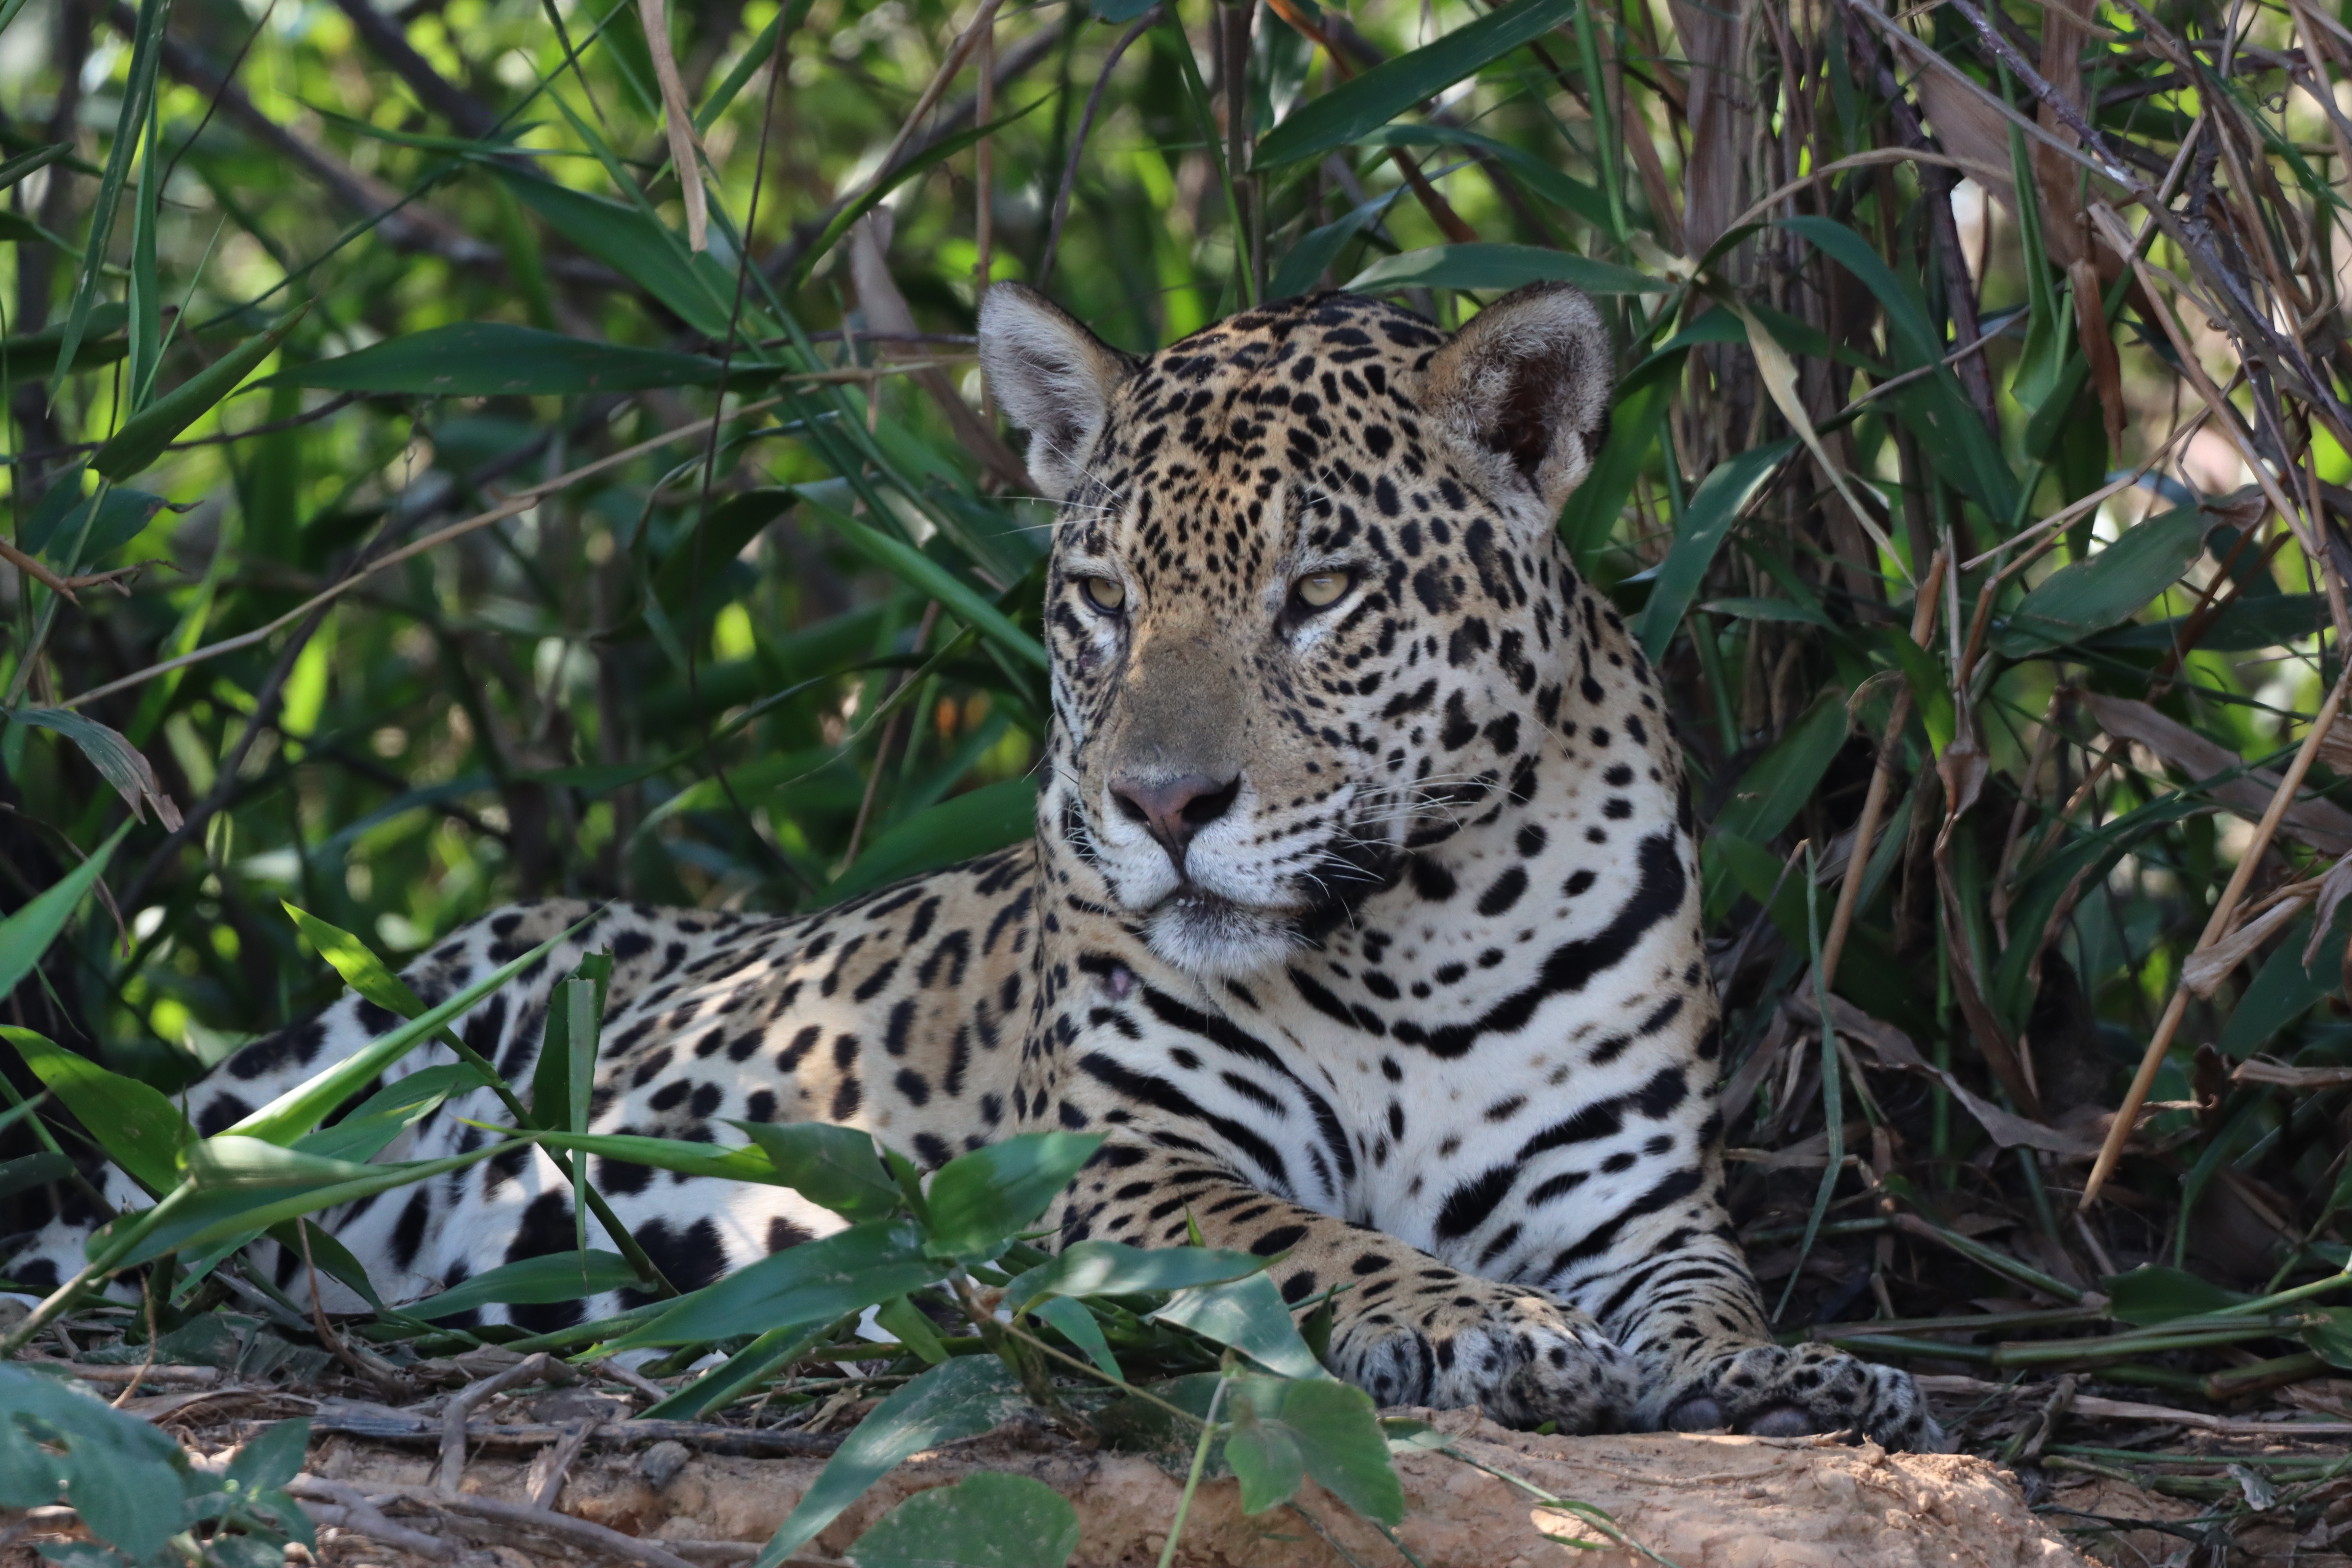
Jaguar: Kamaikua